History of the English penny (1603–1707)

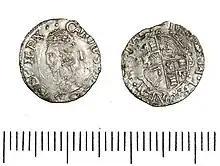
Charles I penny of 1642–46

Numismatically, Charles I's reign is without doubt the most interesting and complicated of any English monarch. Many varieties were produced at the Tower mint, and a number of provincial mints were opened during the Civil War, though as these were mainly opened to produce coins to pay the troops, the number of pennies produced there was quite low, as larger denominations were preferred. Between 1630 and 1639 the Frenchman, Nicholas Briot produced a milled coinage which for the first time included pennies. The quality of Briot's coins is superb, and one can only conclude that the only reason the Tower mint was not turned over completely to machine production was professional jealousy from the other workers.